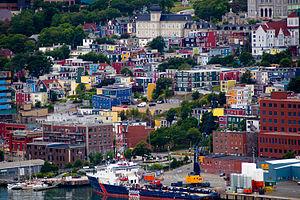
Saint-Jean de Terre-Neuve est la capitale et la plus grande ville de la province de Terre-Neuve-et-Labrador, au Canada. Située dans la péninsule d'Avalon, sur l'île de Terre-Neuve, elle est la ville la plus orientale d'Amérique du Nord.